Antonio Urdinarán

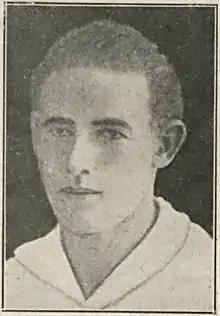
Antonio Urdinarán in 1919.

Antonio Urdinarán Barrena (30 October 1898 – 8 June 1961) was a Uruguayan footballer.